Veggie Grill

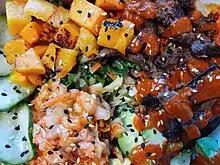
Korean Kimchi Beef Bowl served at Veggie Grill

In 2016, Veggie Grill partnered with Beyond Meat to create their plant-based burgers.